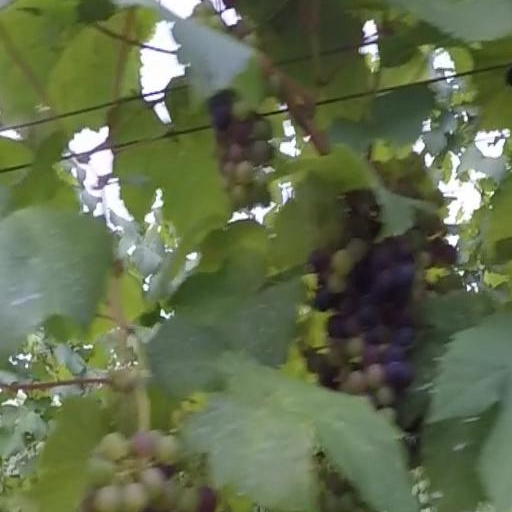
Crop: grape